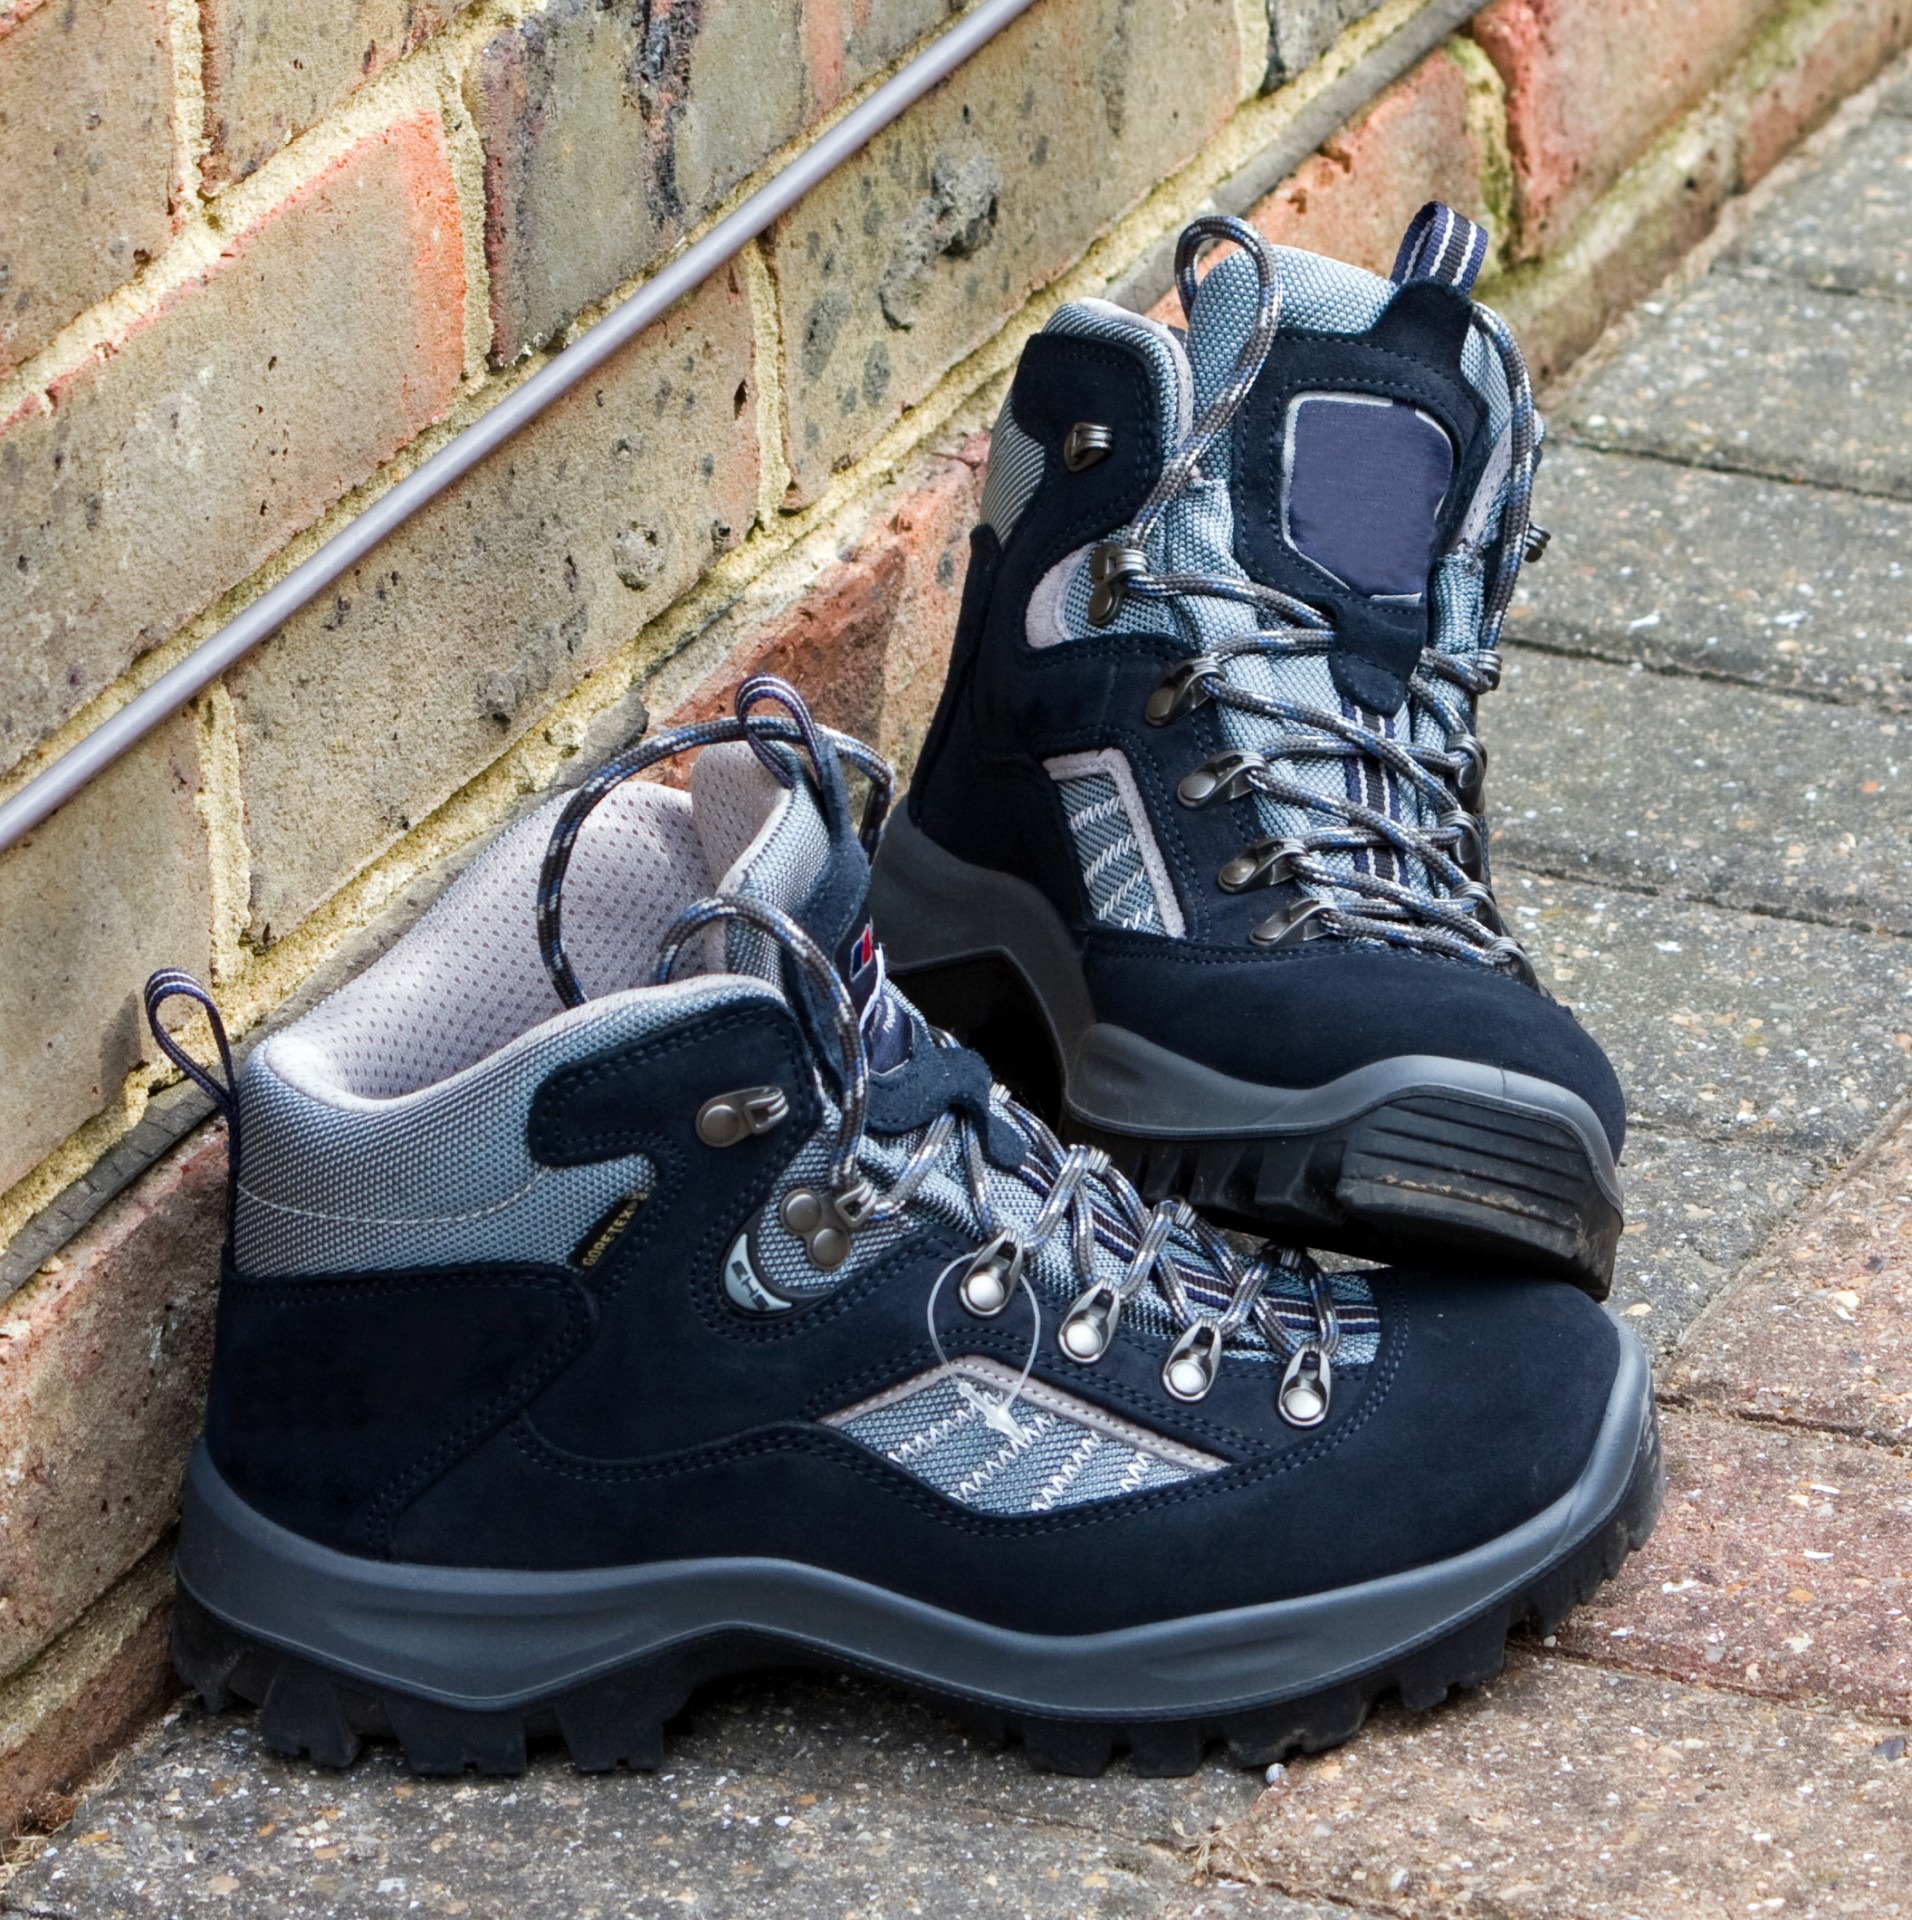
shoe, photo, spring, blue, black, close up, hiking shoes, shoes, laces, boots, sneakers, footwear, details, new, image, walking shoes, hiking boots, walking boots